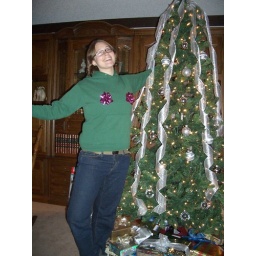
Me posing by the cute fake Christmas tree